Namthip Jongrachatawiboon

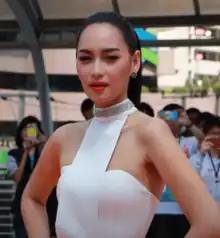

Namthip Jongrachatawiboon (born 23 November 1982), nicknamed Bee, is a Thai film and television actress, singer and model from Exact. Namthip started her career in entertainment industry at the age of 12 in advertising. She was introduced by Araya Indra - one of the famous fashion stylists in Thailand. Fashion shooting of JASPAL is her first job as a model since she was 14, followed by many fashion modelings and some music video shootings.